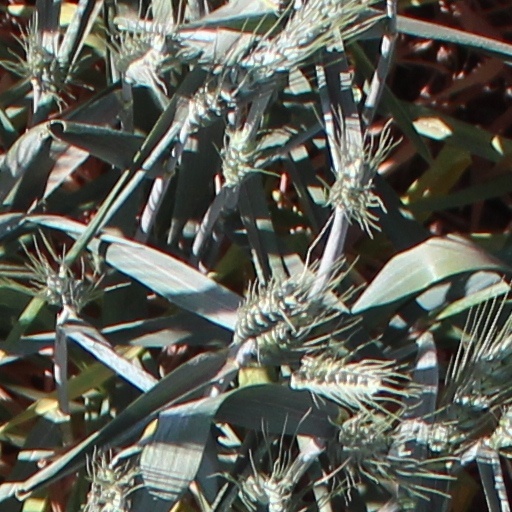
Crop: wheat